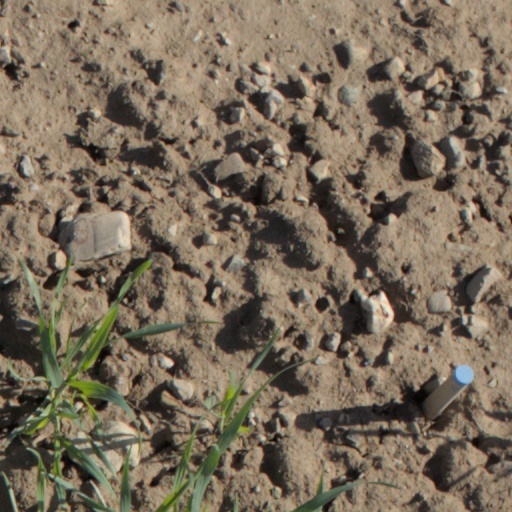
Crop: wheat